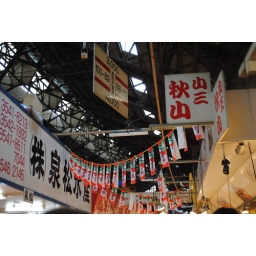
Signage in traditional Japanese characters fill the roof of the market, giving directions, indicating names of the stands or of the fish on sale.